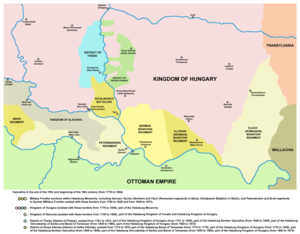
Localisation du bataillon de Šajkaš, Voïvodine
La Šajkaška, en serbe cyrillique Шајкашка, est une région géographique de la province autonome de Voïvodine, en Serbie. Elle est située au sud-est de la Bačka.
Potisje est une région de Serbie. Elle est située dans la province de Voïvodine.